Gingidiobora subobscurata

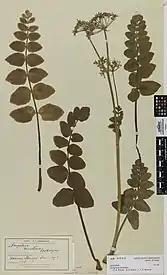

This species inhabits the higher-rainfall upland and montane sites of the South Island. Larvae feed on "Gingidia montana," also known as mountain aniseed. This is a plant that has been declining as a result of its attractiveness to browsing animals"."